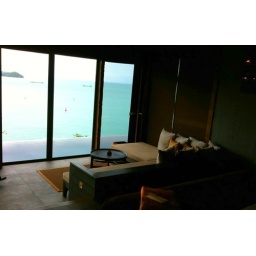
Views galore from my bedroom in a separate building from the living room